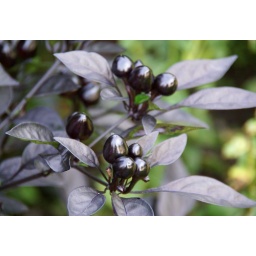
The leaves were black, as were the large, shiny &amp;quot;olives&amp;quot; in the center! Looked like black olives to me!